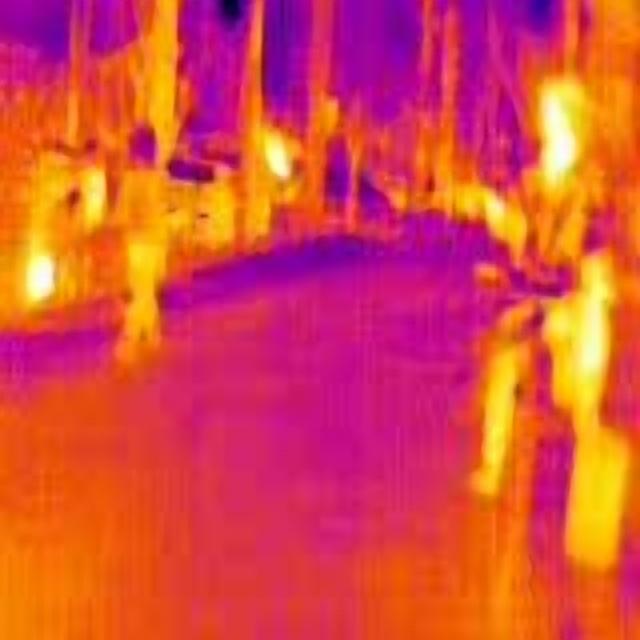
Detected objects:
label: person
label: person